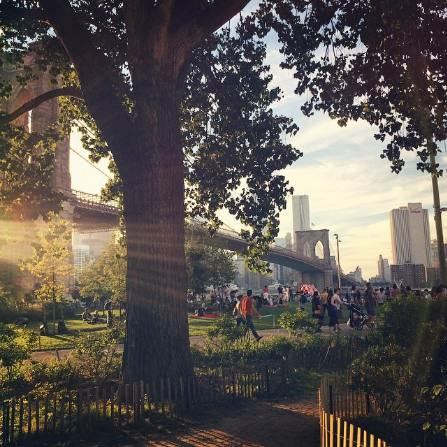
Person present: No